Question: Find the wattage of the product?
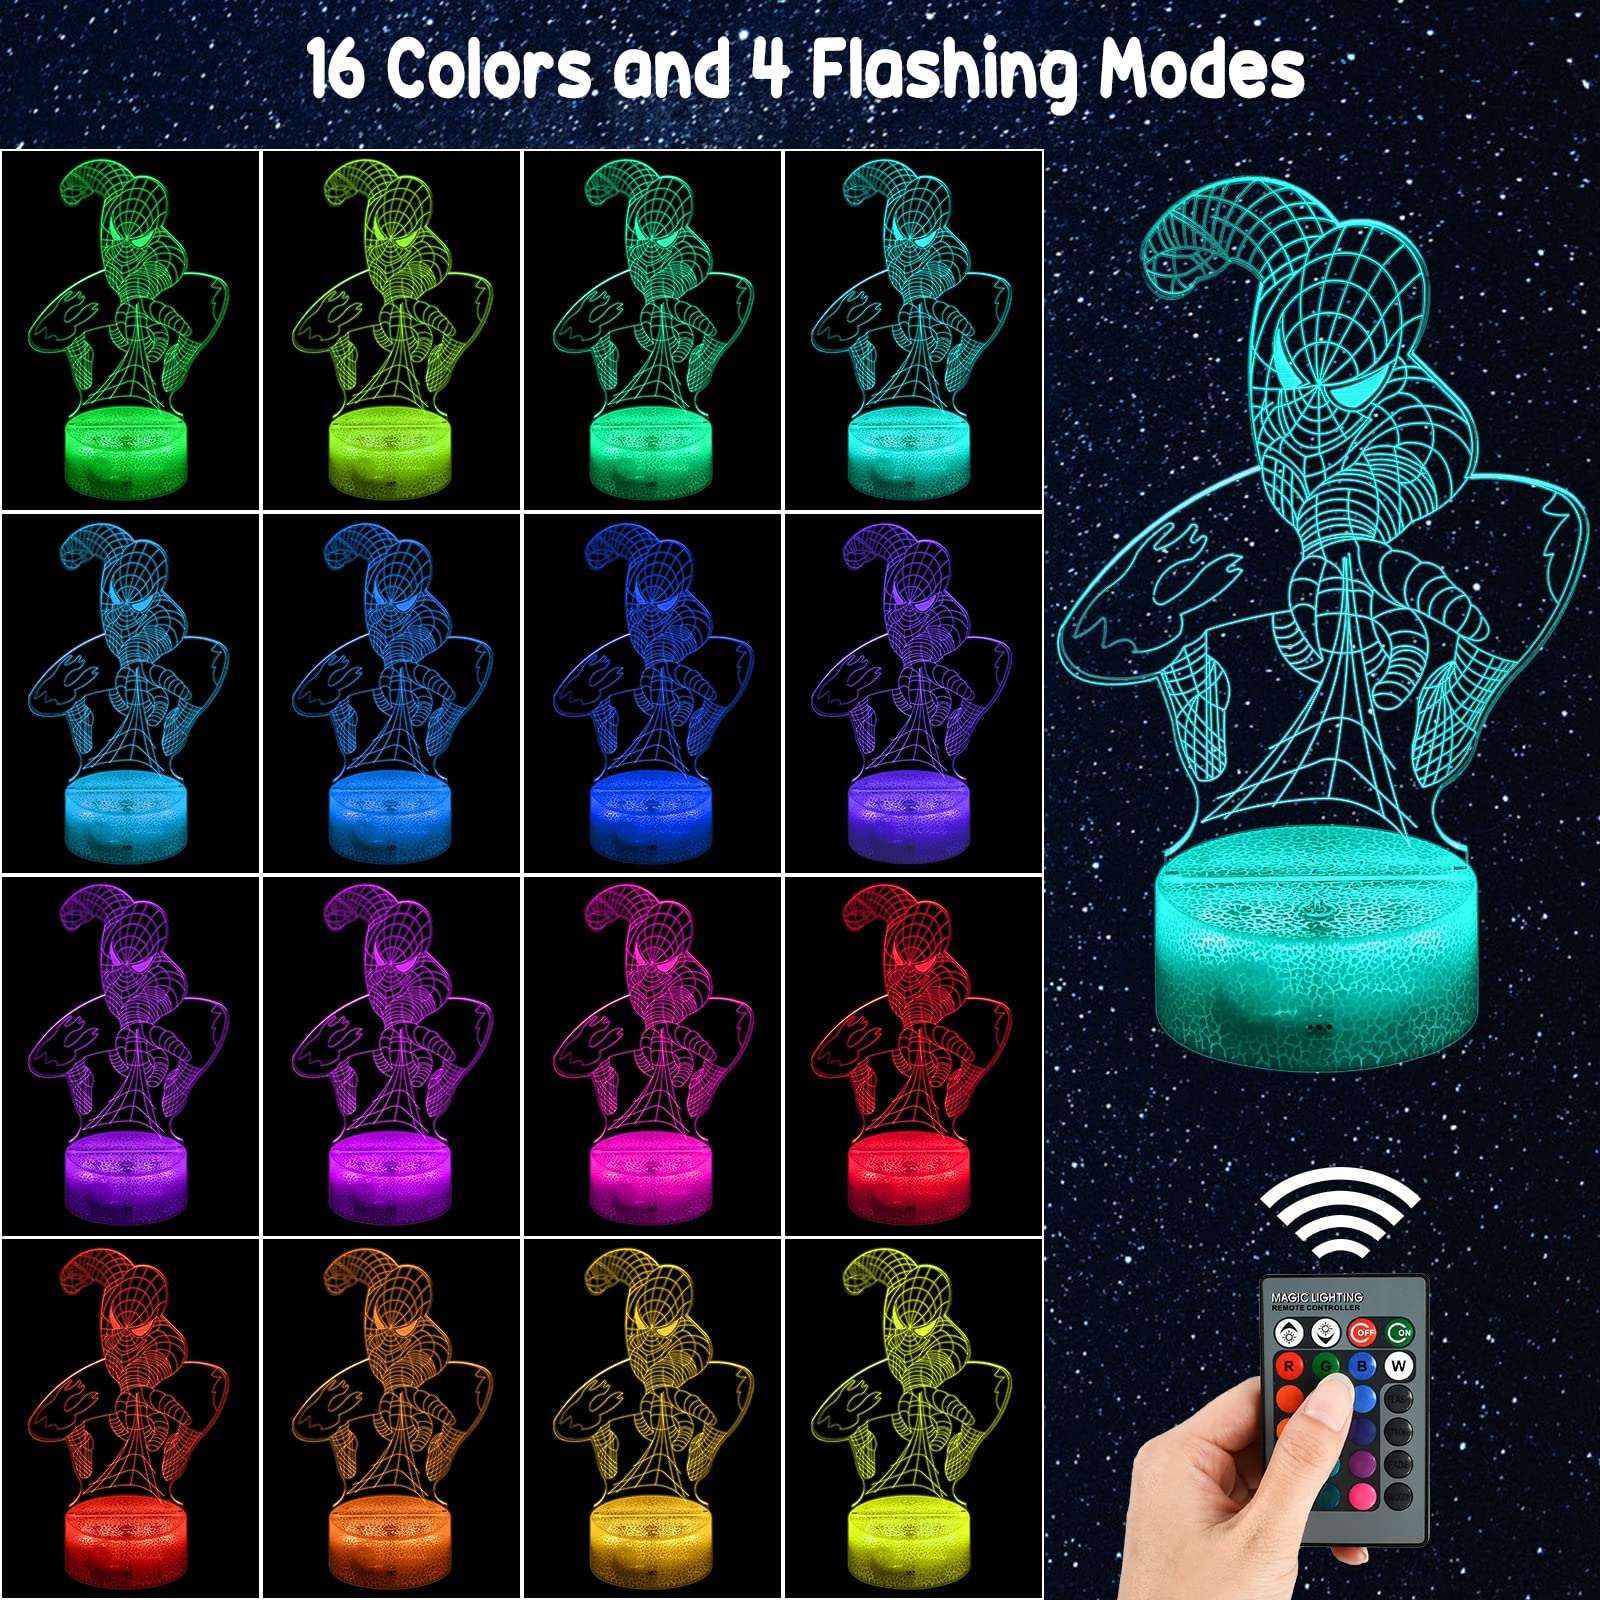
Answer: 2.0 watt